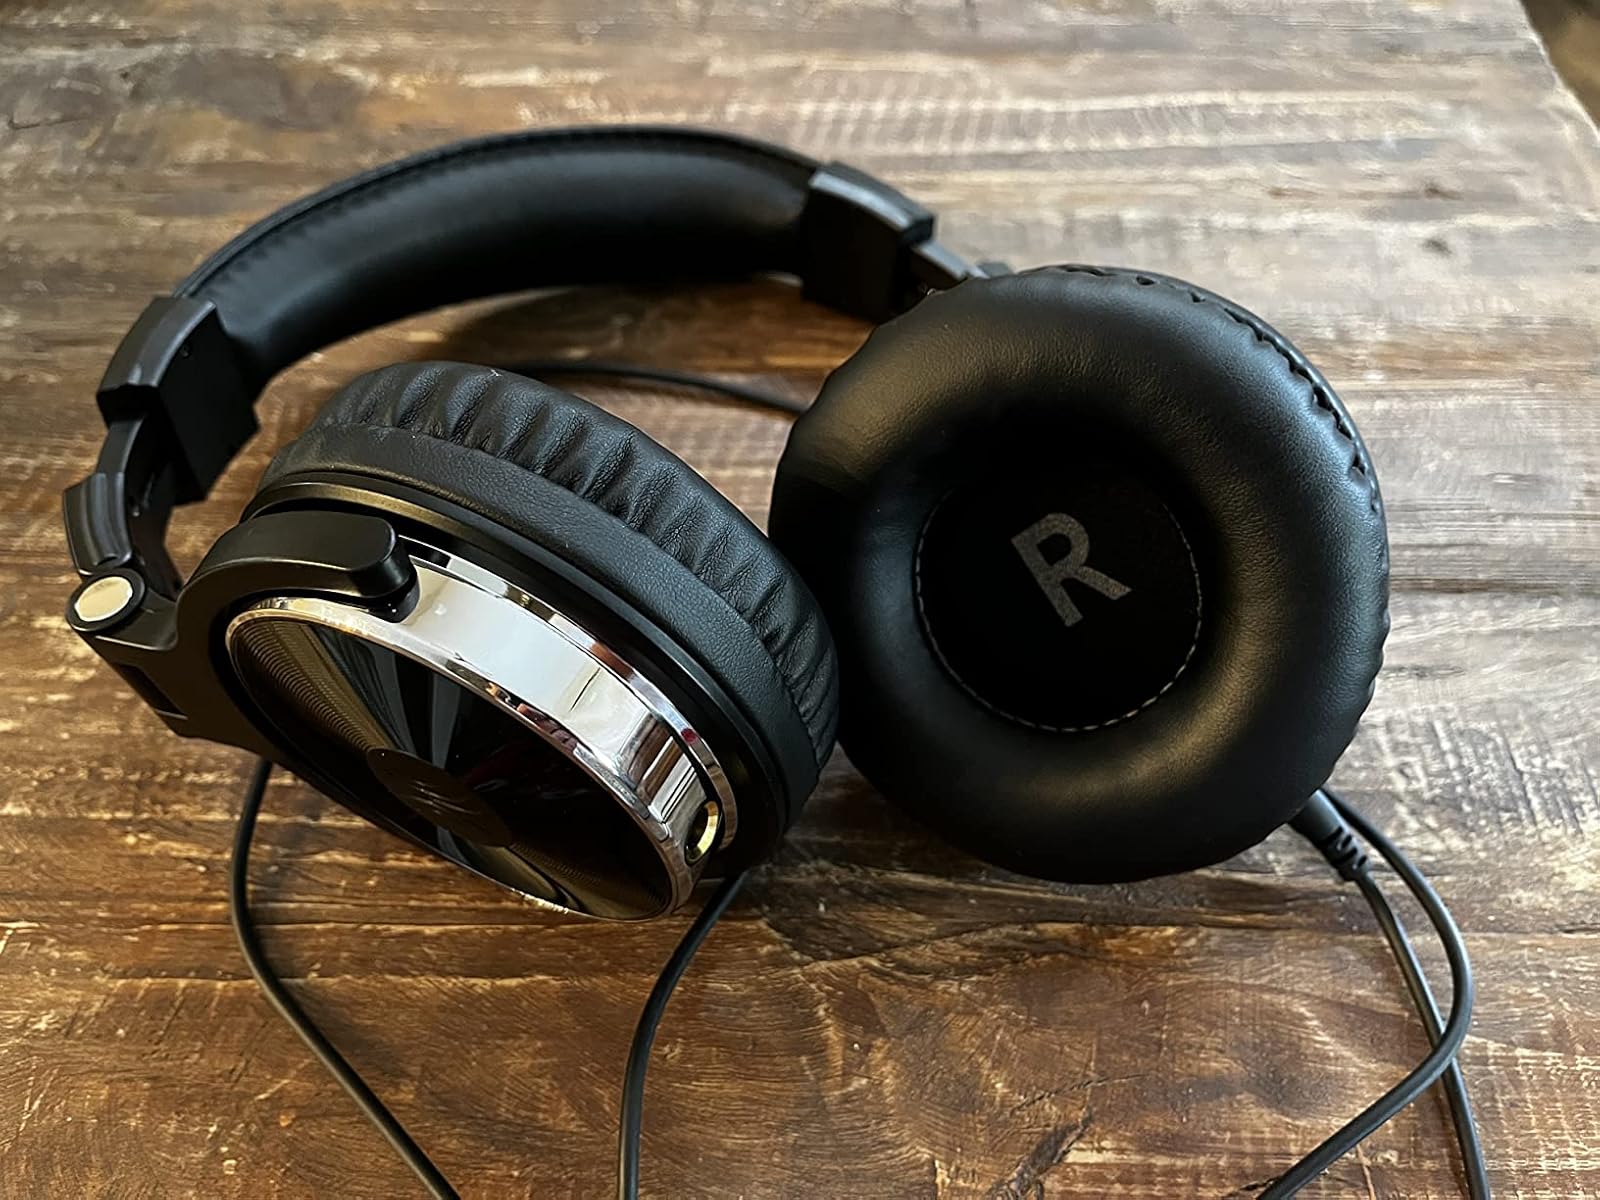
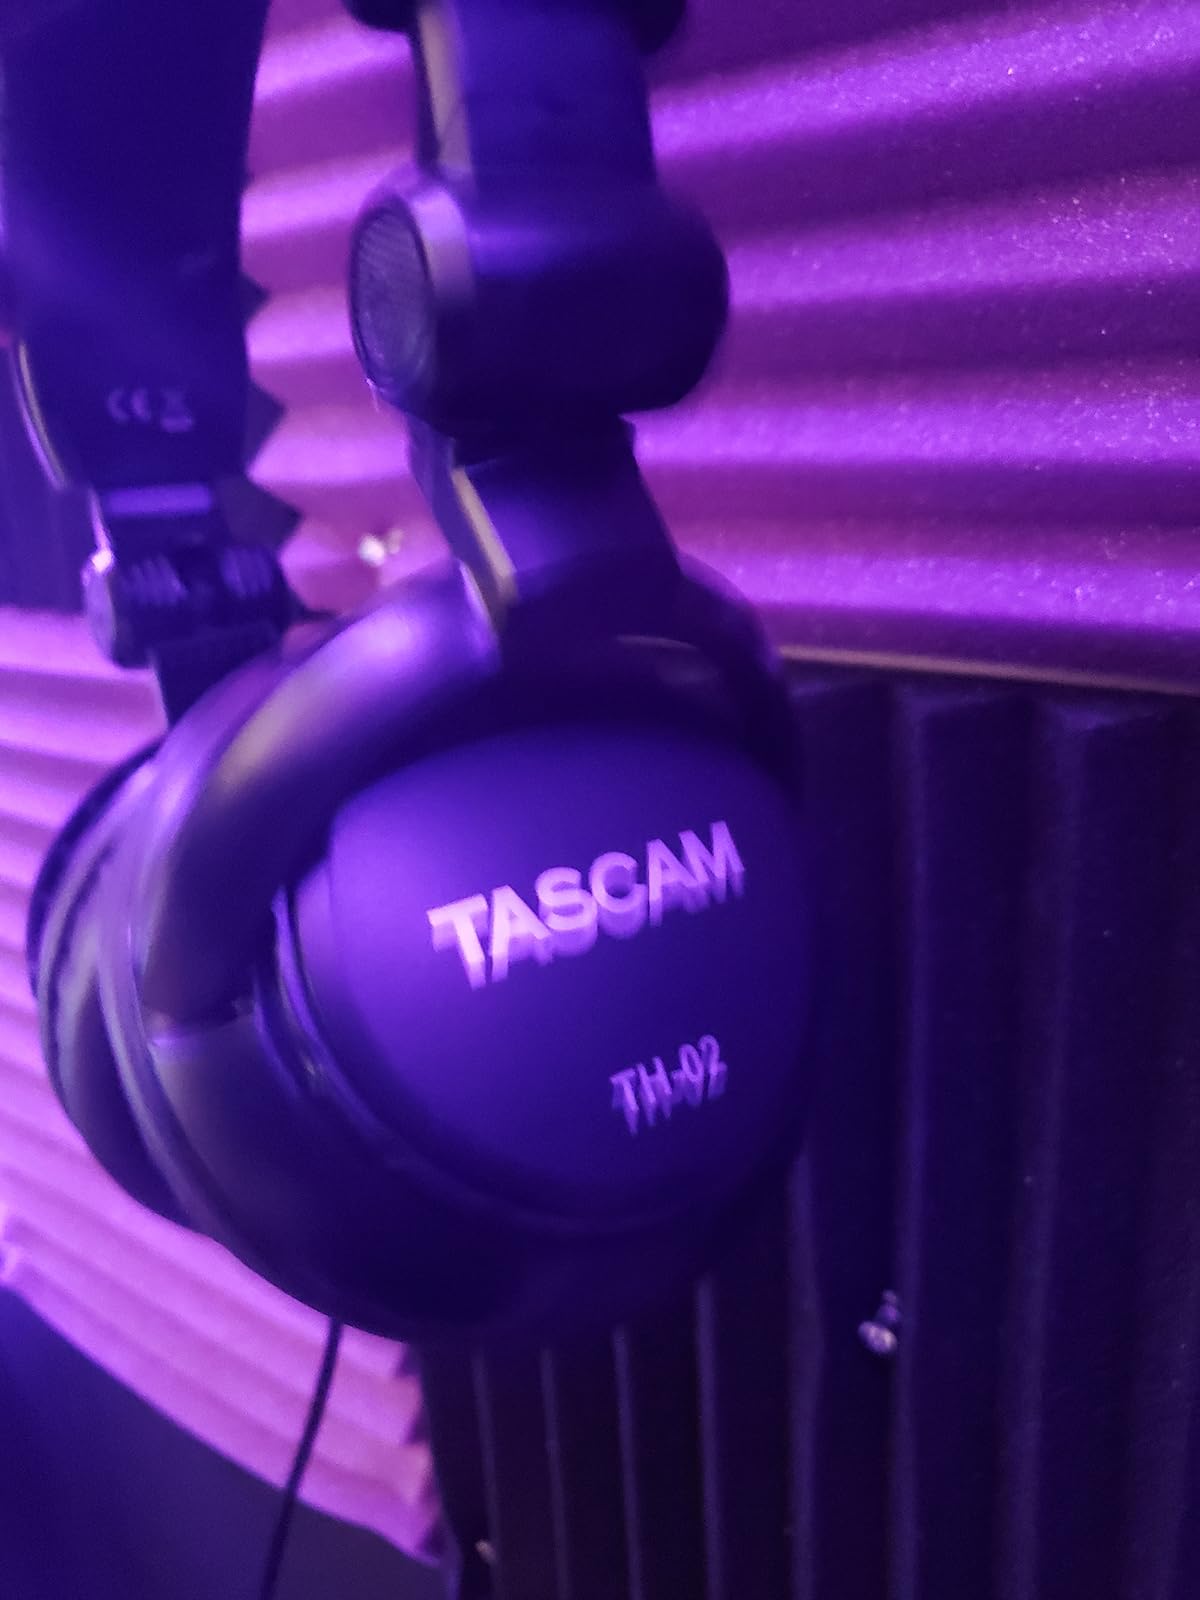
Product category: headphones
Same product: no